Mosconi (restaurant)

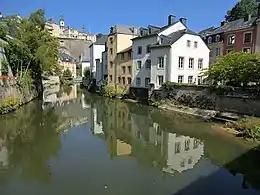
Mosconi, the whitewashed building, in Luxembourg's Grund

Mosconi is an Italian restaurant located at 13 rue Munster in the Grund district of Luxembourg City, Luxembourg, overlooking the river Alzette. Headed by chef Ilario Mosconi, formerly from Lombardy, Italy, it is one of the Relais & Châteaux series of hotels and gourmet restaurants from around the world. The menu is an eight-course set menu of pasta dishes mainly prepared with imported Italian ingredients. "Mosconi" became the first Italian restaurant to receive a Michelin star in Benelux. From 2005 to 2014, it had two Michelin stars, but the rating has since dropped to one star.